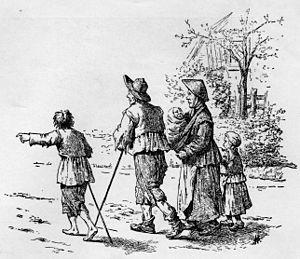
La grande famine de 1709 se produit en France sur fond de guerre de Succession d'Espagne, qui s'achève quatre ans plus tard, en 1713 par le traité d'Utrecht. Comme la grande famine de 1693-1694, elle est due à un hiver très rigoureux, même s'il est moins humide, causant une flambée des prix des céréales. Cette famine a entraîné la crise financière de 1709.